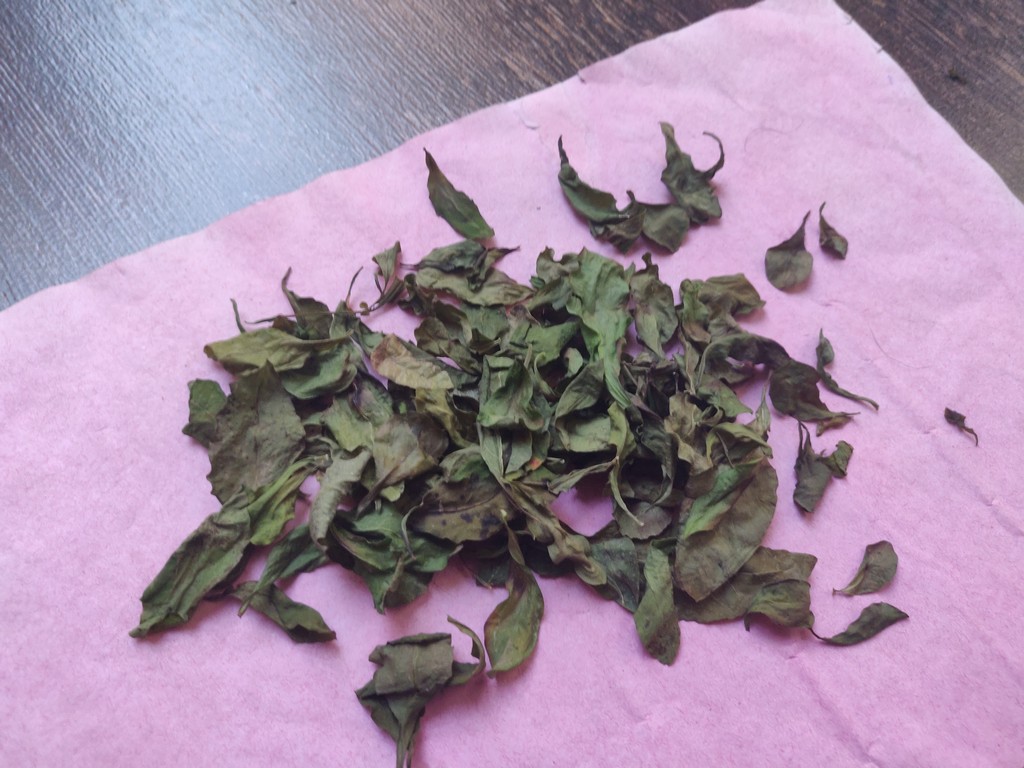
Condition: Dried
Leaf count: multiple
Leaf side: unknown